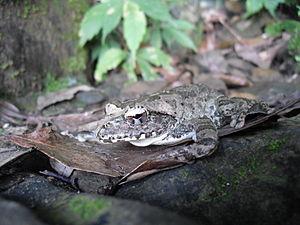
Buergeria robusta est une espèce d'amphibiens de la famille des Rhacophoridae.